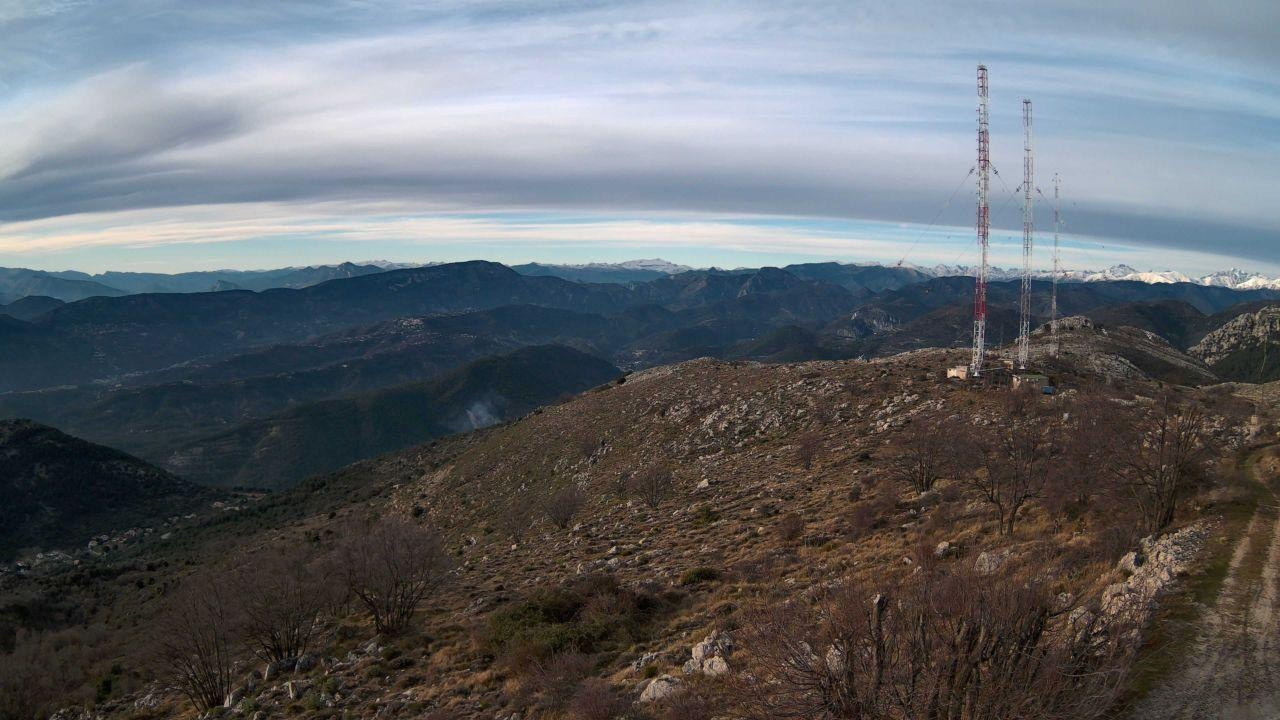
Fire: no
Smoke: yes